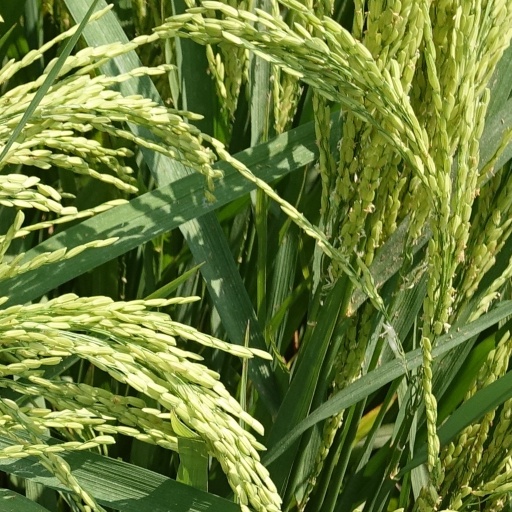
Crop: rice